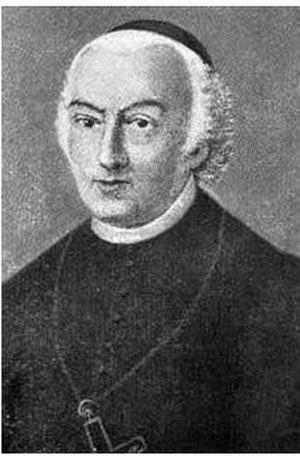
Carlo Maria Pedicini né le 2 novembre 1769 à Bénévent en Campanie et mort le 19 novembre 1843 à Rome est un cardinal italien du XIXᵉ siècle.